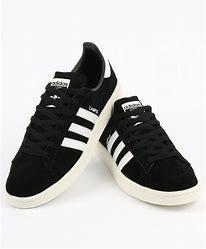
Brand: Adidas
Model: Campus